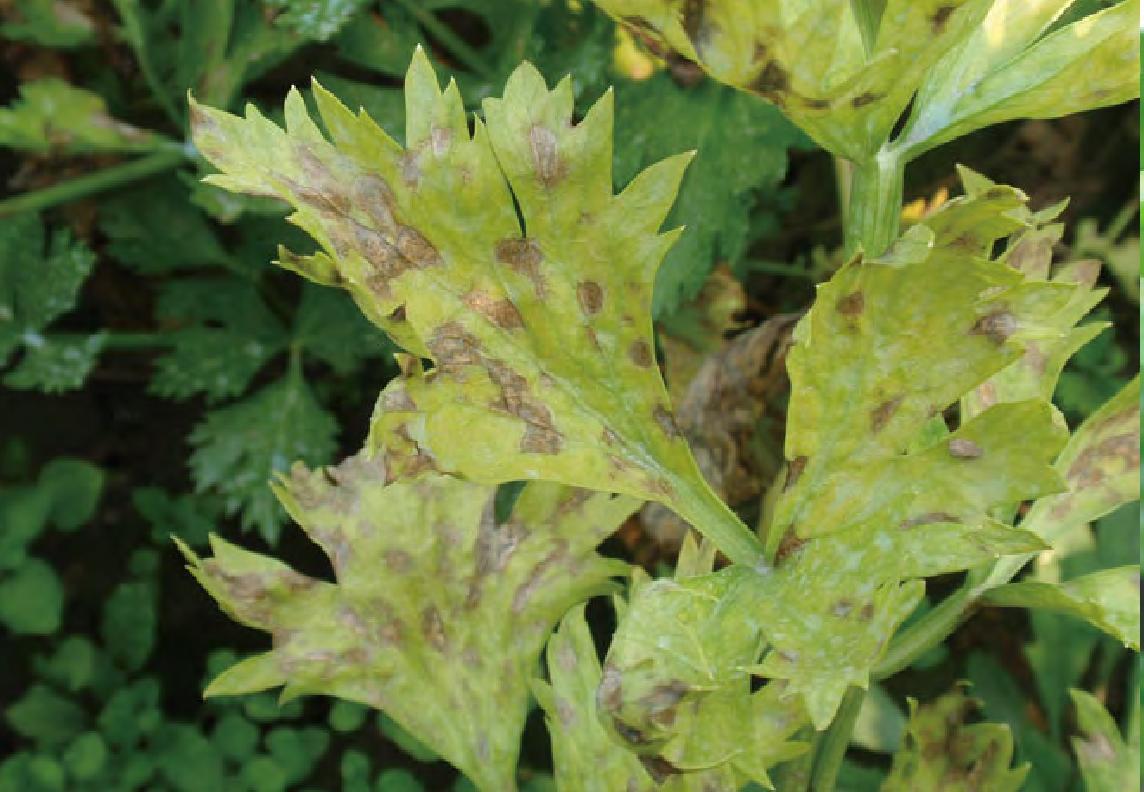
Plant: Celery
Disease: celery early blight